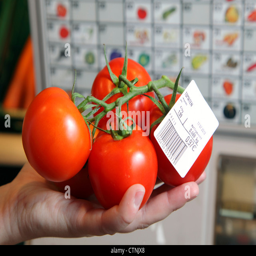
young woman and man , couple , is shopping in a large supermarket .